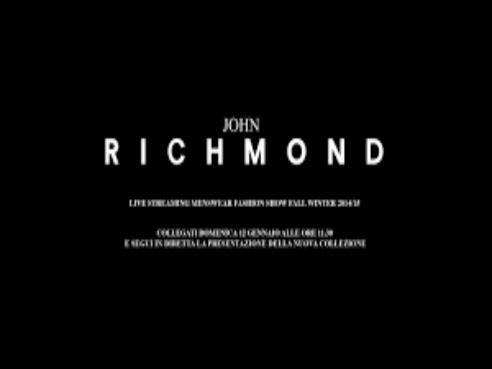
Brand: John Richmond
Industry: Clothes